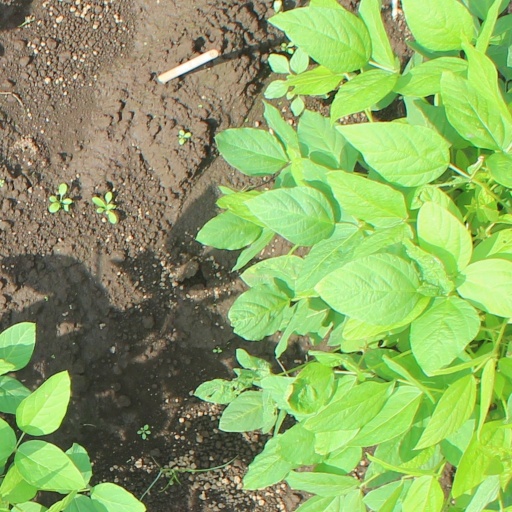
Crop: soybean